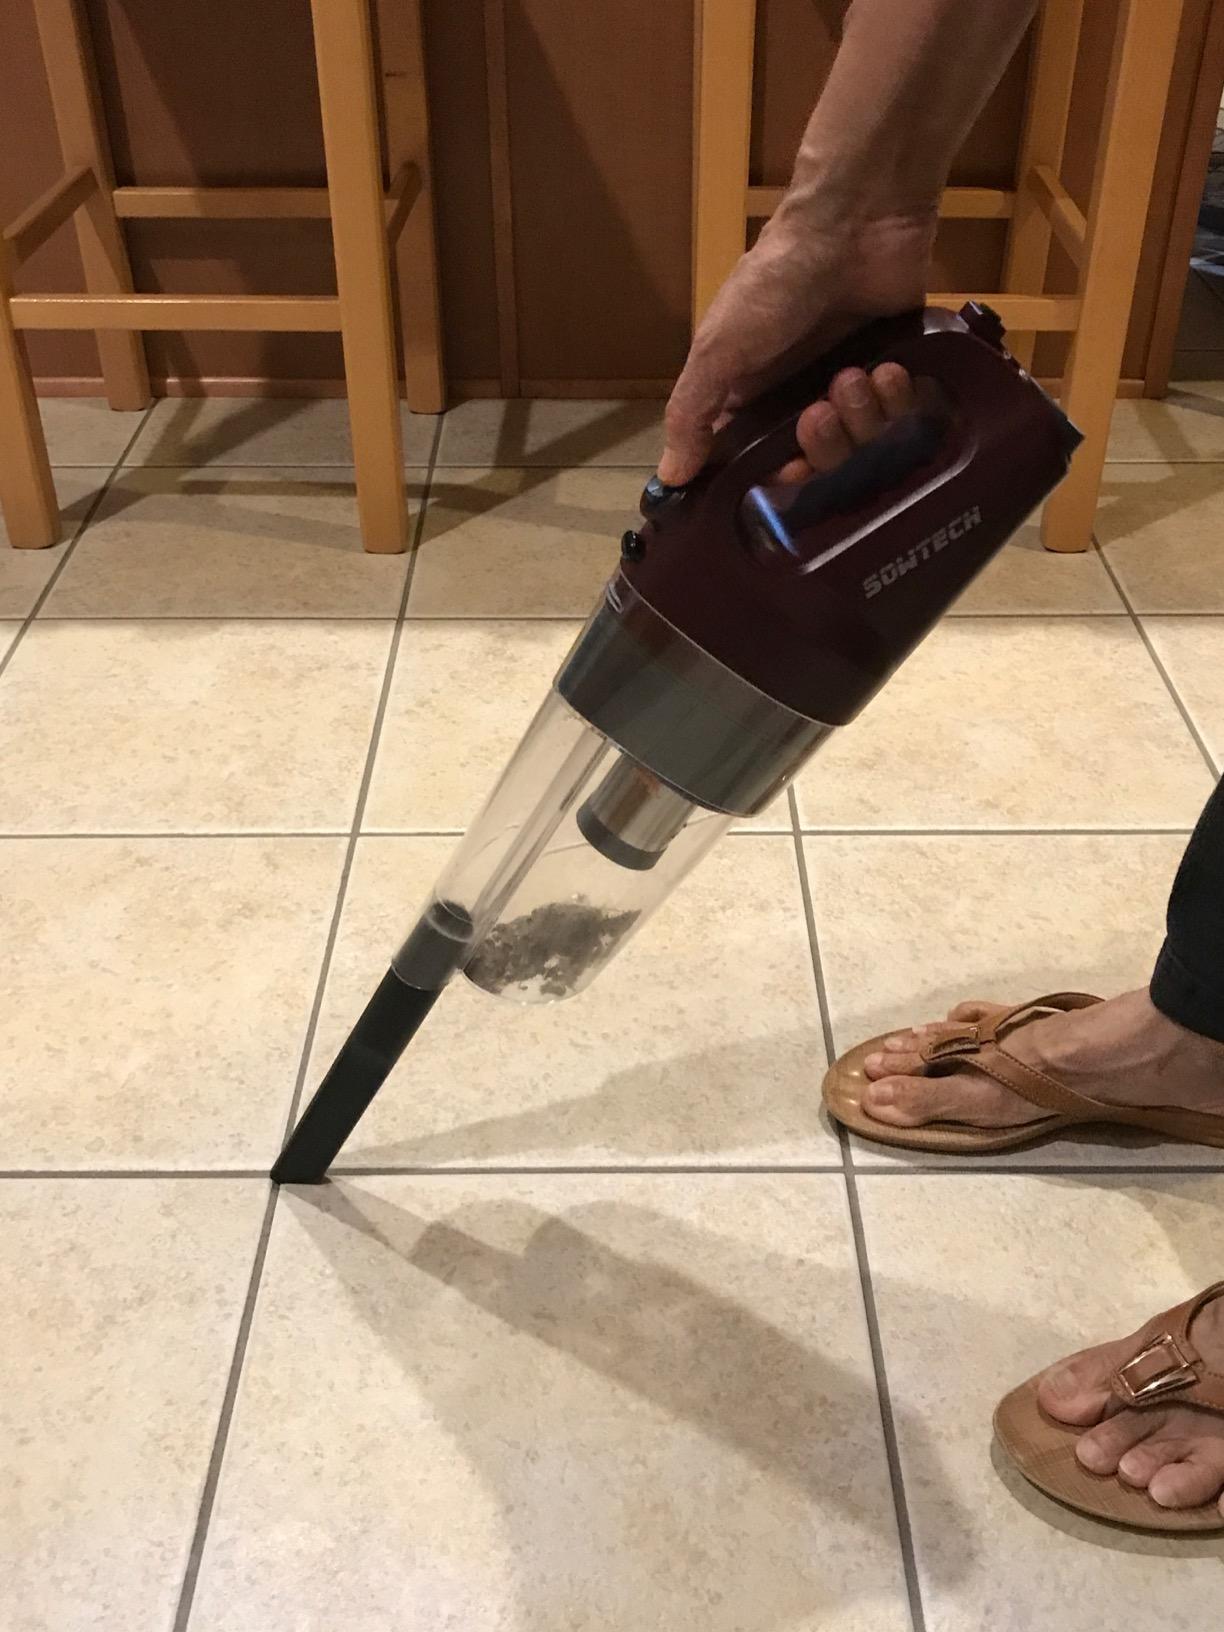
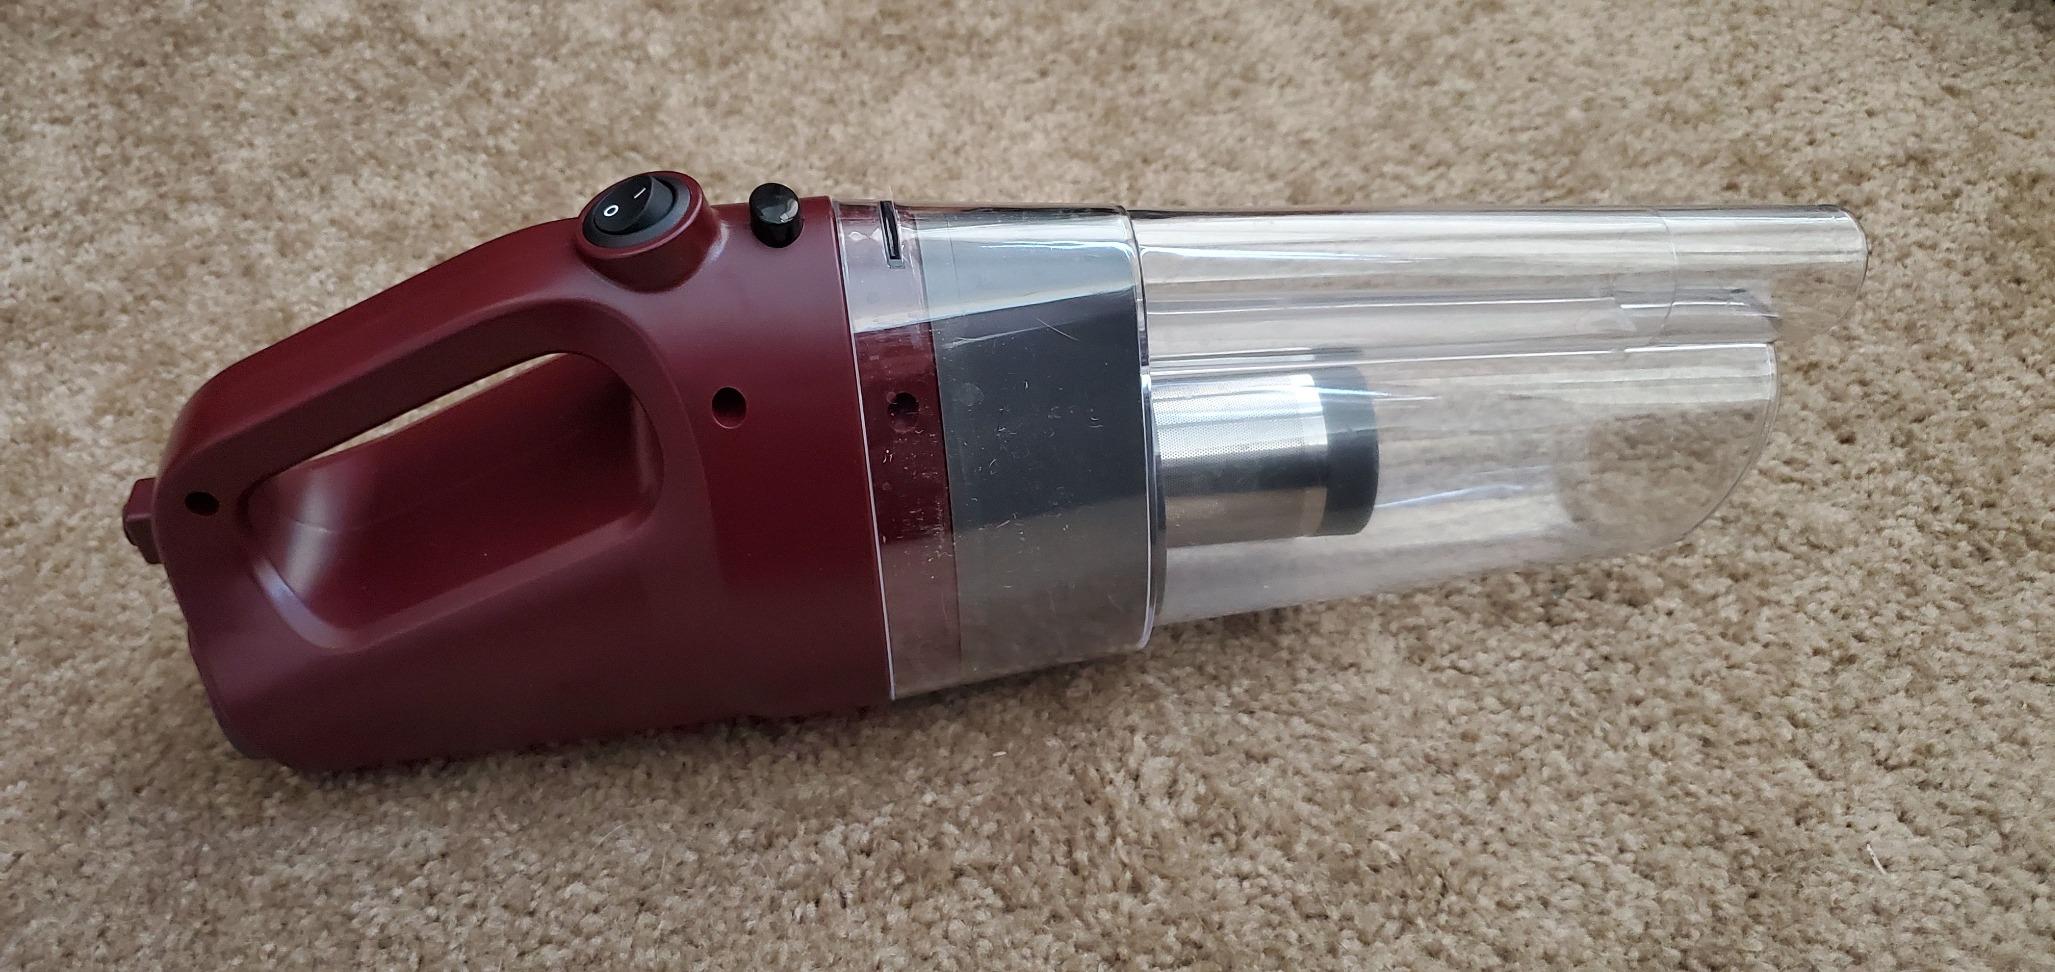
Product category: items_vacuum
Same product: yes